Kenneth Sivertsen (skier)

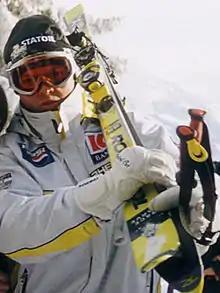
Kenneth Sivertsen in 2000

Kenneth Sivertsen (born 31 August 1973) is a Norwegian alpine skier, born in Narvik. He competed in the downhill, giant slalom and Super-G at the Winter Olympics in Salt Lake City in 2002.